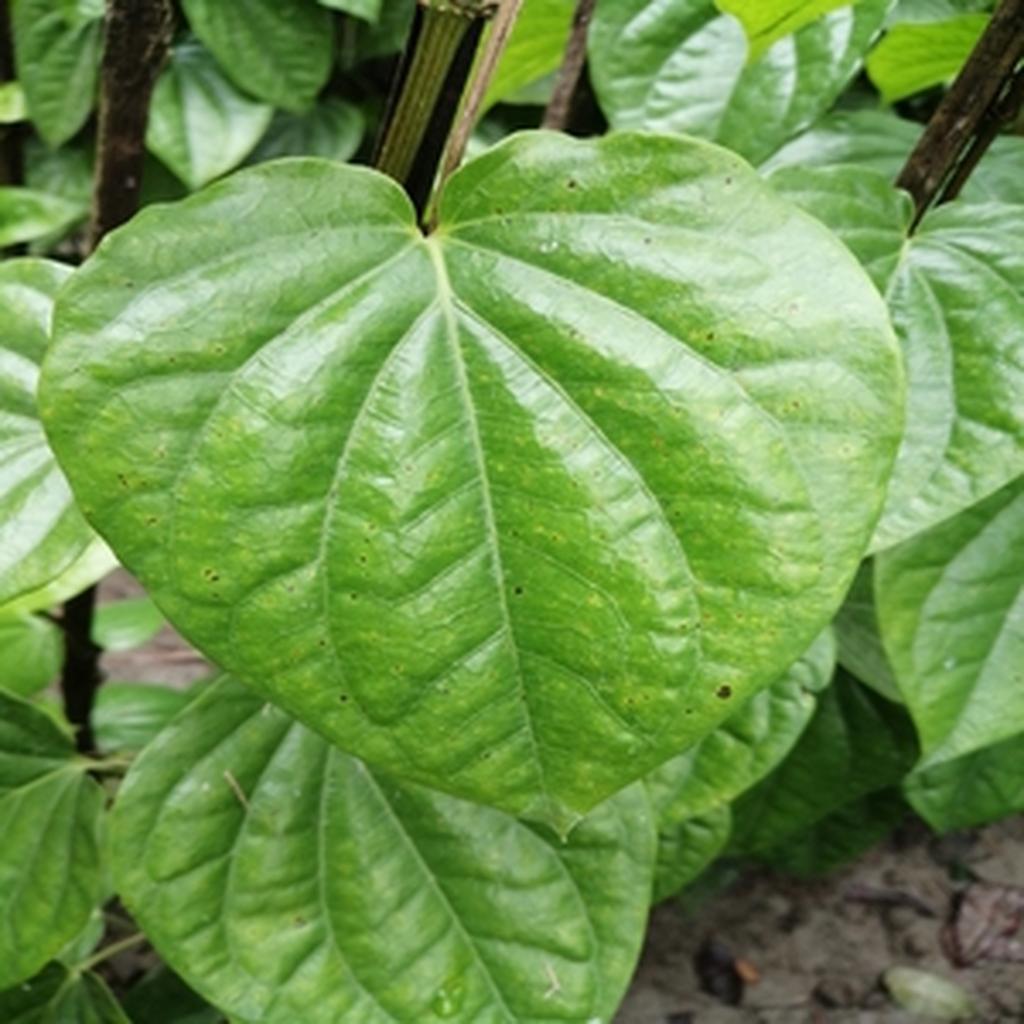
Label: Leaf_Spot